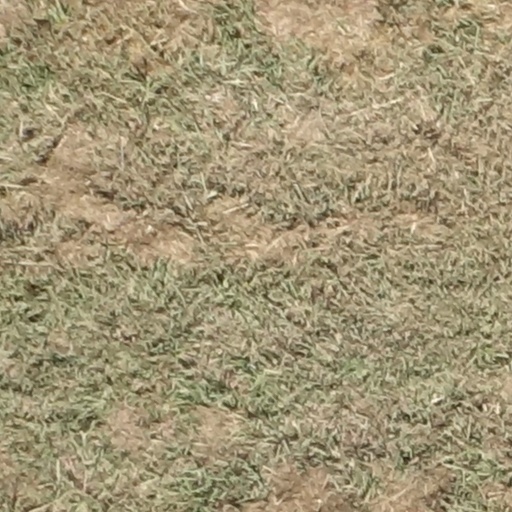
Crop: sorghum